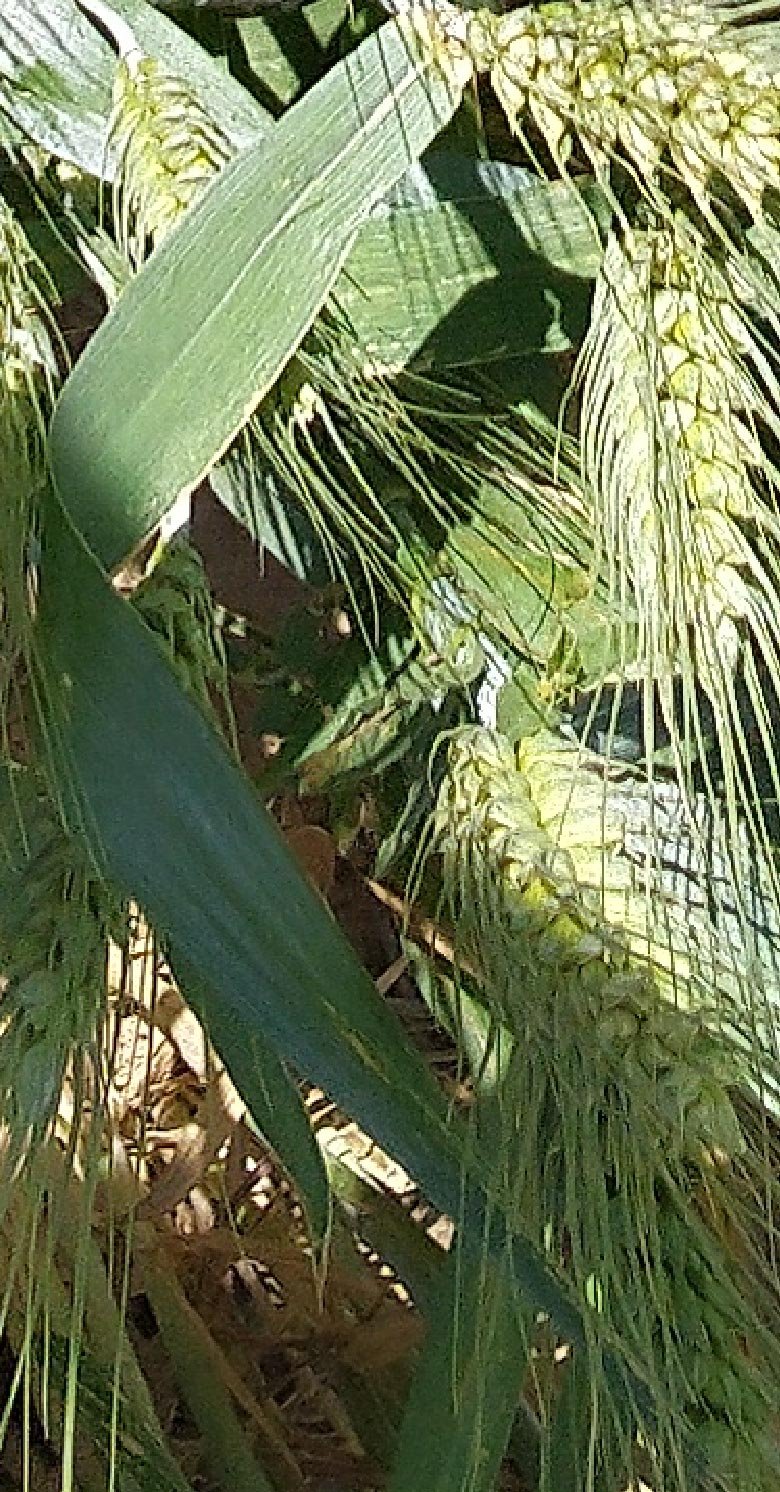
Label: Wheat___Healthy